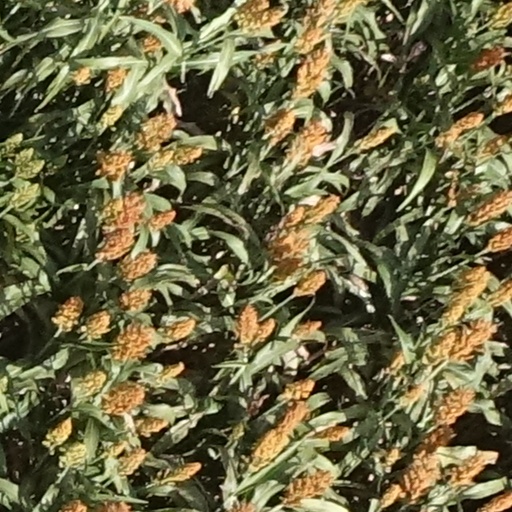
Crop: sorghum